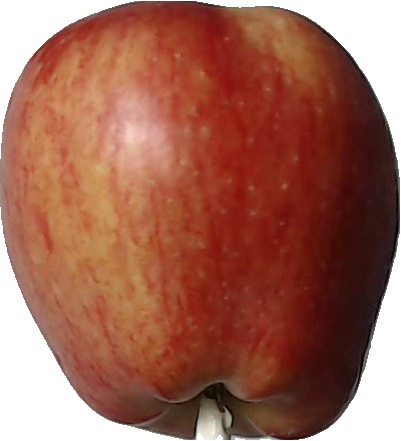
Label: apple_red_1